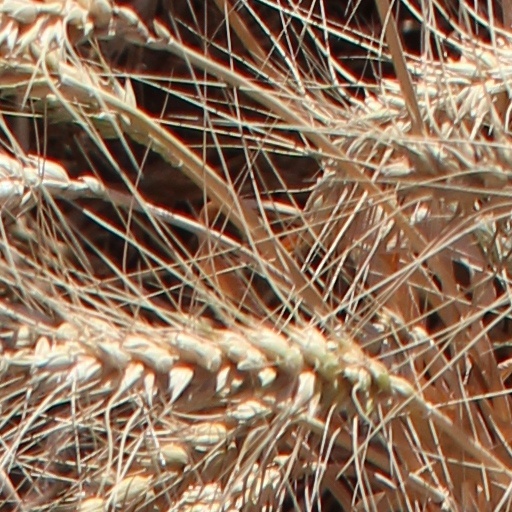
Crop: wheat